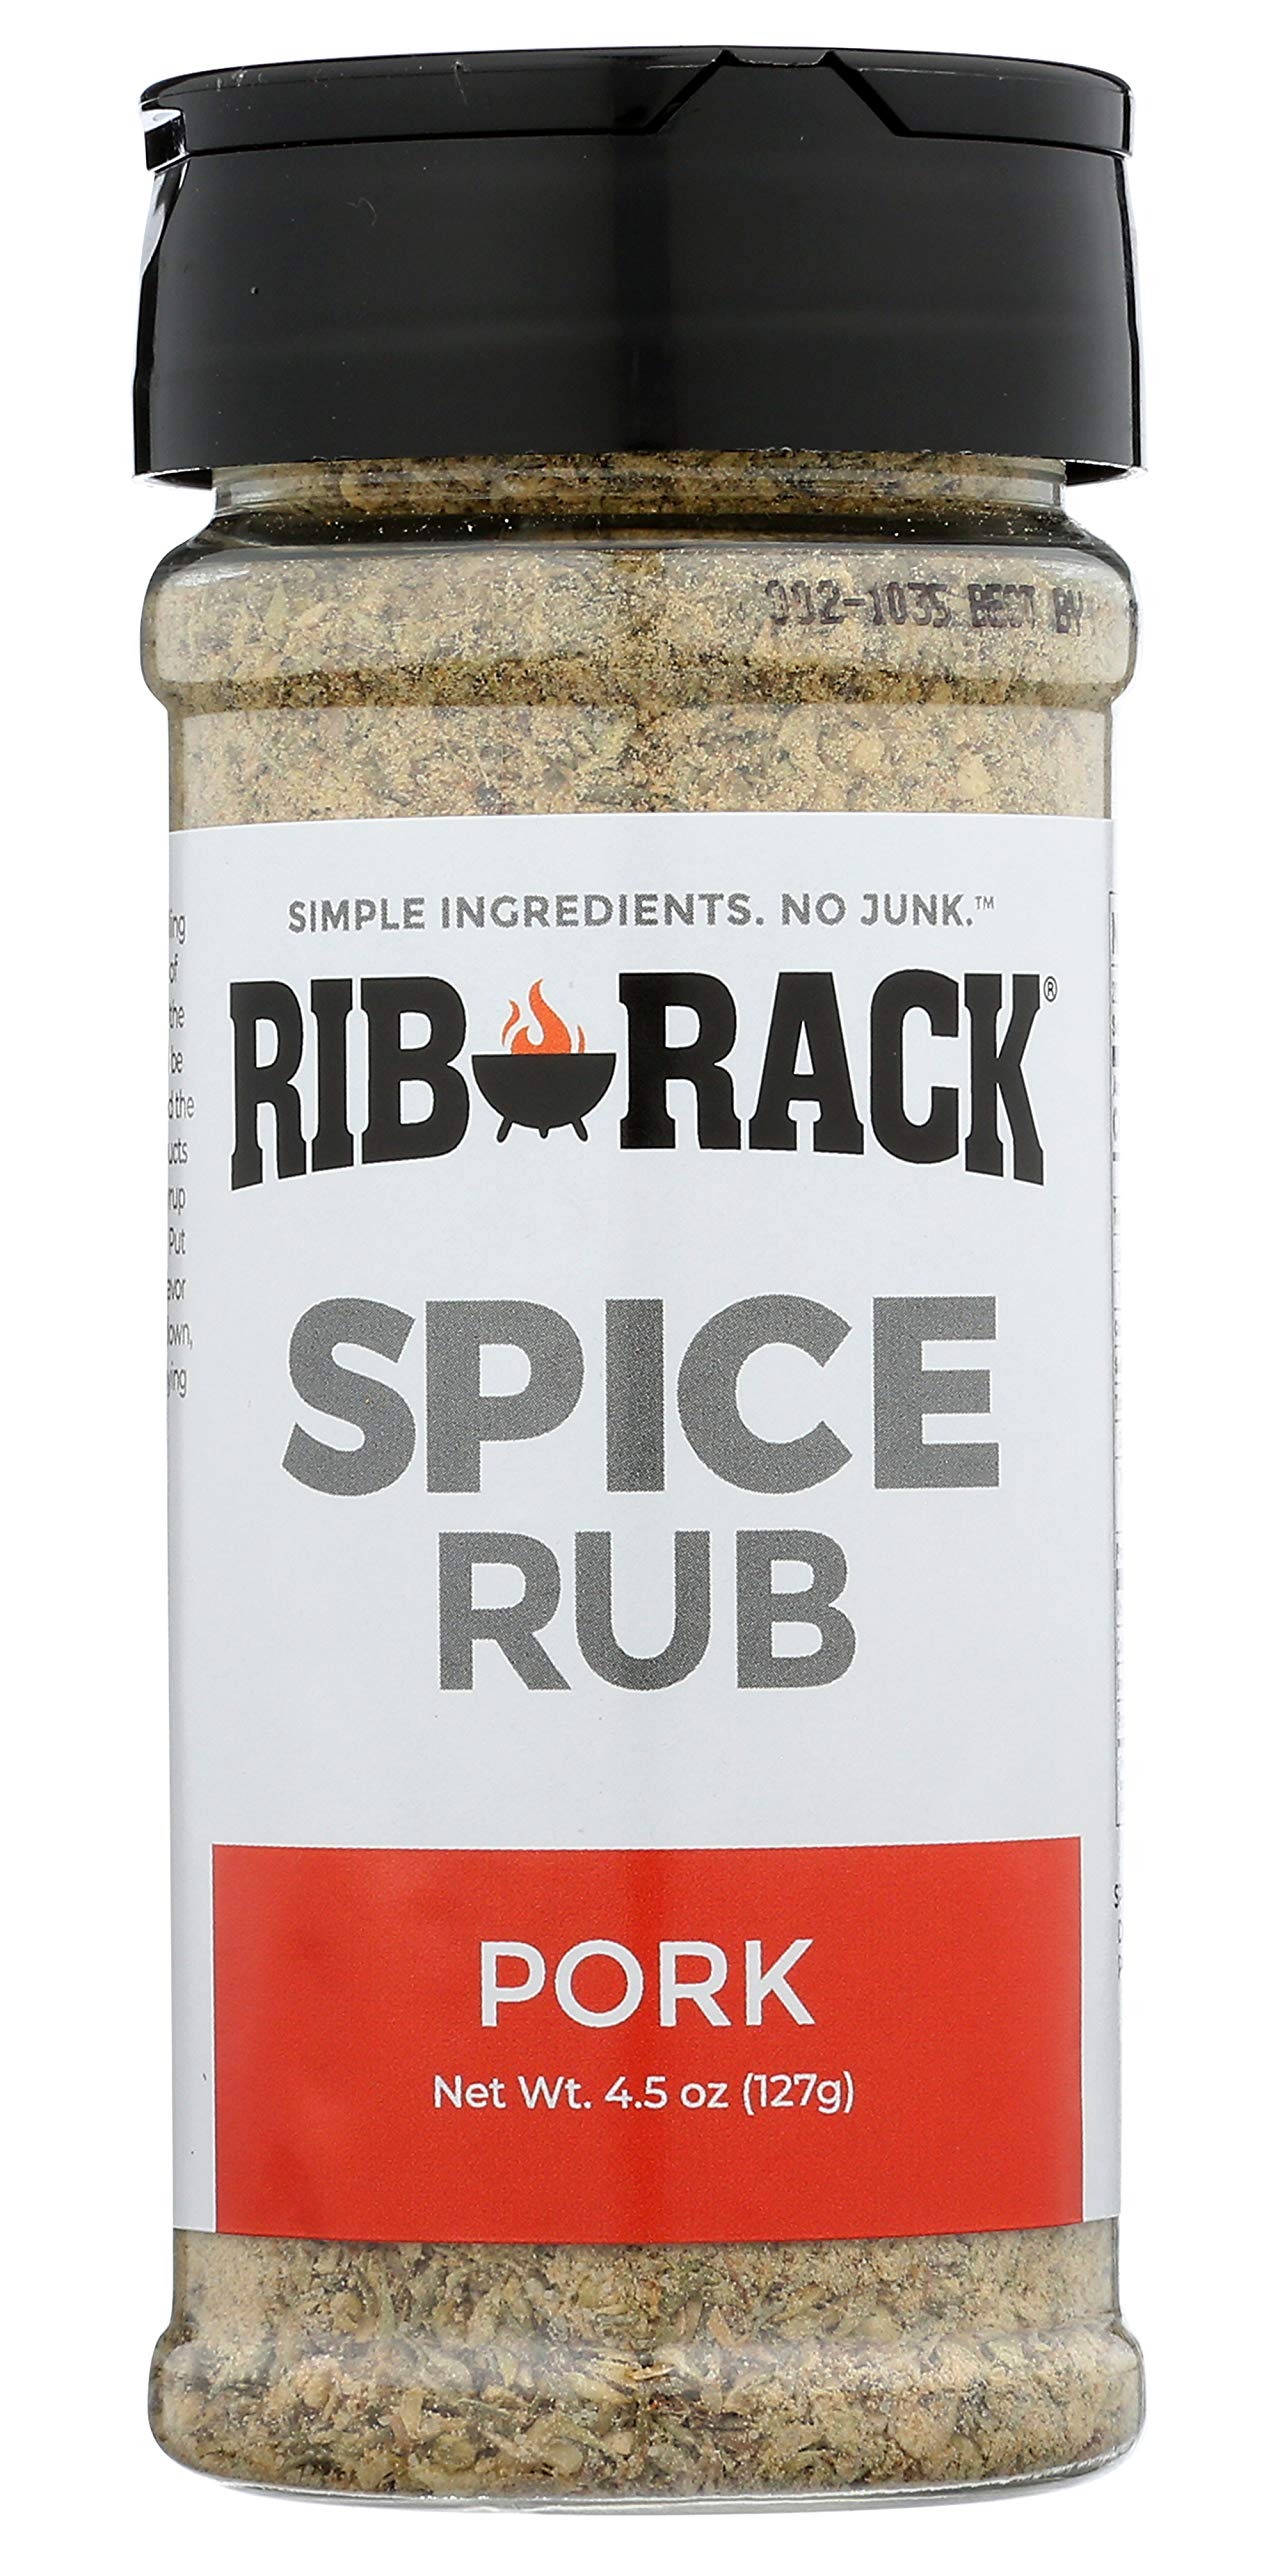
Item Name: Rib Rack Dry Spice Rub - Pork, 4.5 oz. - Meat Seasoning for BBQ, Grill, Smoker - All Natural Ingredients (Packaging May Vary)
Bullet Point 1: Contains (1) 4.5 oz. bottle of Rib Rack All Natural Pork Spice Rub
Bullet Point 2: An earthy blend of cumin, salt and chipotle pepper that gives a pop of Southwestern flavor to any pork dish.
Bullet Point 3: The perfect seasoning for pork or ribs - on the grill, in the smoker, on the stovetop or in the oven!
Bullet Point 4: Crafted with care using only high quality, no junk ingredients.
Bullet Point 5: Free from artificial flavors, colors and preservatives.
Value: 1.0
Unit: Count

Price: 6.95